PenTile matrix family

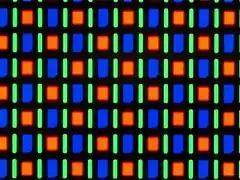
Magnified image of the AMOLED screen on the Google Nexus One smartphone using the RGBG system of the PenTile matrix family

PenTile RGBG layout used in AMOLED and plasma displays uses green pixels interleaved with alternating red and blue pixels. The human eye is most sensitive to green, especially for high resolution luminance information. The green subpixels are mapped to input pixels on a one-to-one basis. The red and blue subpixels are subsampled, reconstructing the chroma signal at a lower resolution. The luminance signal is processed using adaptive subpixel rendering filters to optimize reconstruction of high spatial frequencies from the input image, wherein the green subpixels provide the majority of the reconstruction. The red and blue subpixels are capable of reconstructing the horizontal and vertical spatial frequencies, but not the highest of the diagonal. Diagonal high spatial frequency information in the red and blue channels of the input image are transferred to the green subpixels for image reconstruction. Thus the RG-BG scheme creates a color display with one third fewer subpixels than a traditional RGB-RGB scheme but with the same measured luminance display resolution. This is similar to the Bayer filter commonly used in digital cameras.